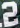
Number: 2